Palms, Los Angeles

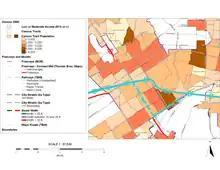
Palms's high density contrasts against lower density of surrounding neighborhoods. Potential routes of the Metro Expo light-rail line are shown in aqua.

Until the early 1960s, most of Palms was single-family homes and small duplexes and triplexes, most of which were built in the Craftsman and Spanish Colonial styles that dominated Southern California in the first quarter of the 20th century. Under pressure to provide affordable housing, the city of Los Angeles rezoned most of the district for large multifamily dwellings. This resulted in most of Palms' historic housing stock being razed and replaced with two-story (or larger) apartment buildings. Very few original houses remain, and many of those are on lots where additional housing units have been built on what were once backyards. Palms is now one of Los Angeles' most densely populated neighborhoods. The goal of the rezoning plan to provide affordable housing proved to be successful, as the neighborhood is now home to one of the largest concentrations of relatively low-cost rental units in Western Los Angeles. As of 2020, the median sales prices of single family homes in adjacent neighborhoods are all upwards of $1 million, while in Palms apartments can be found for as little as $1500 a month.